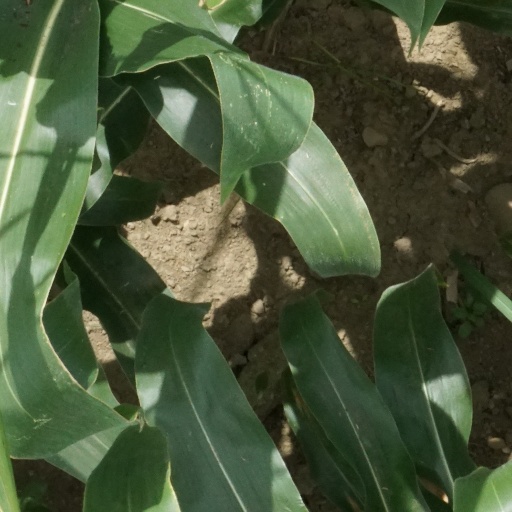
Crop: maize; corn